Red-winged blackbird

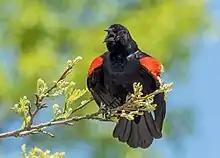
Male red-winged blackbird singing

The calls of the red-winged blackbird are a throaty "check" and a high slurred whistle, '. The male's song, accompanied by a display of his red shoulder patches, is a scratchy ', except that in many western birds, including bicolored blackbirds, it is '. The female also sings, typically a scolding chatter '.